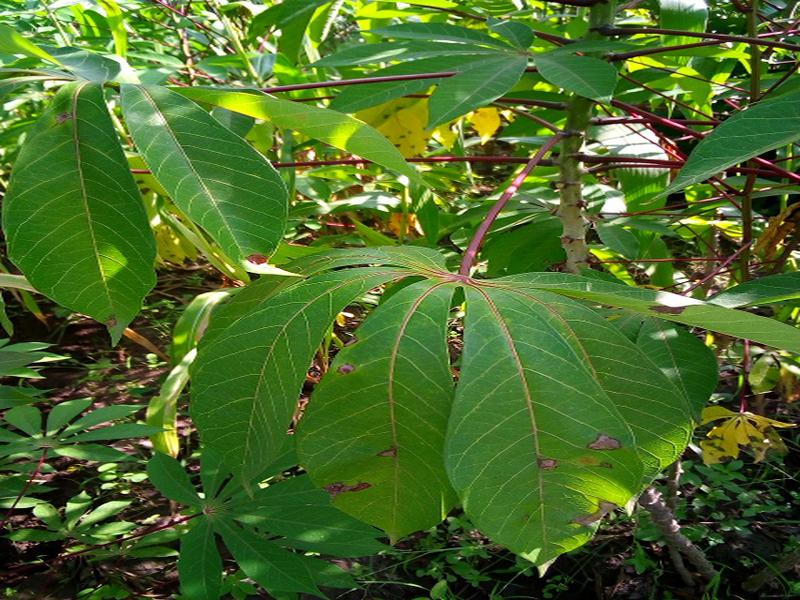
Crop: cassava
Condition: bacterial_blight